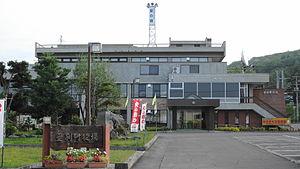
Aibetsu est un bourg du district de Kamikawa, dans la sous-préfecture de Kamikawa, sur l'île de Hokkaidō, au Japon.